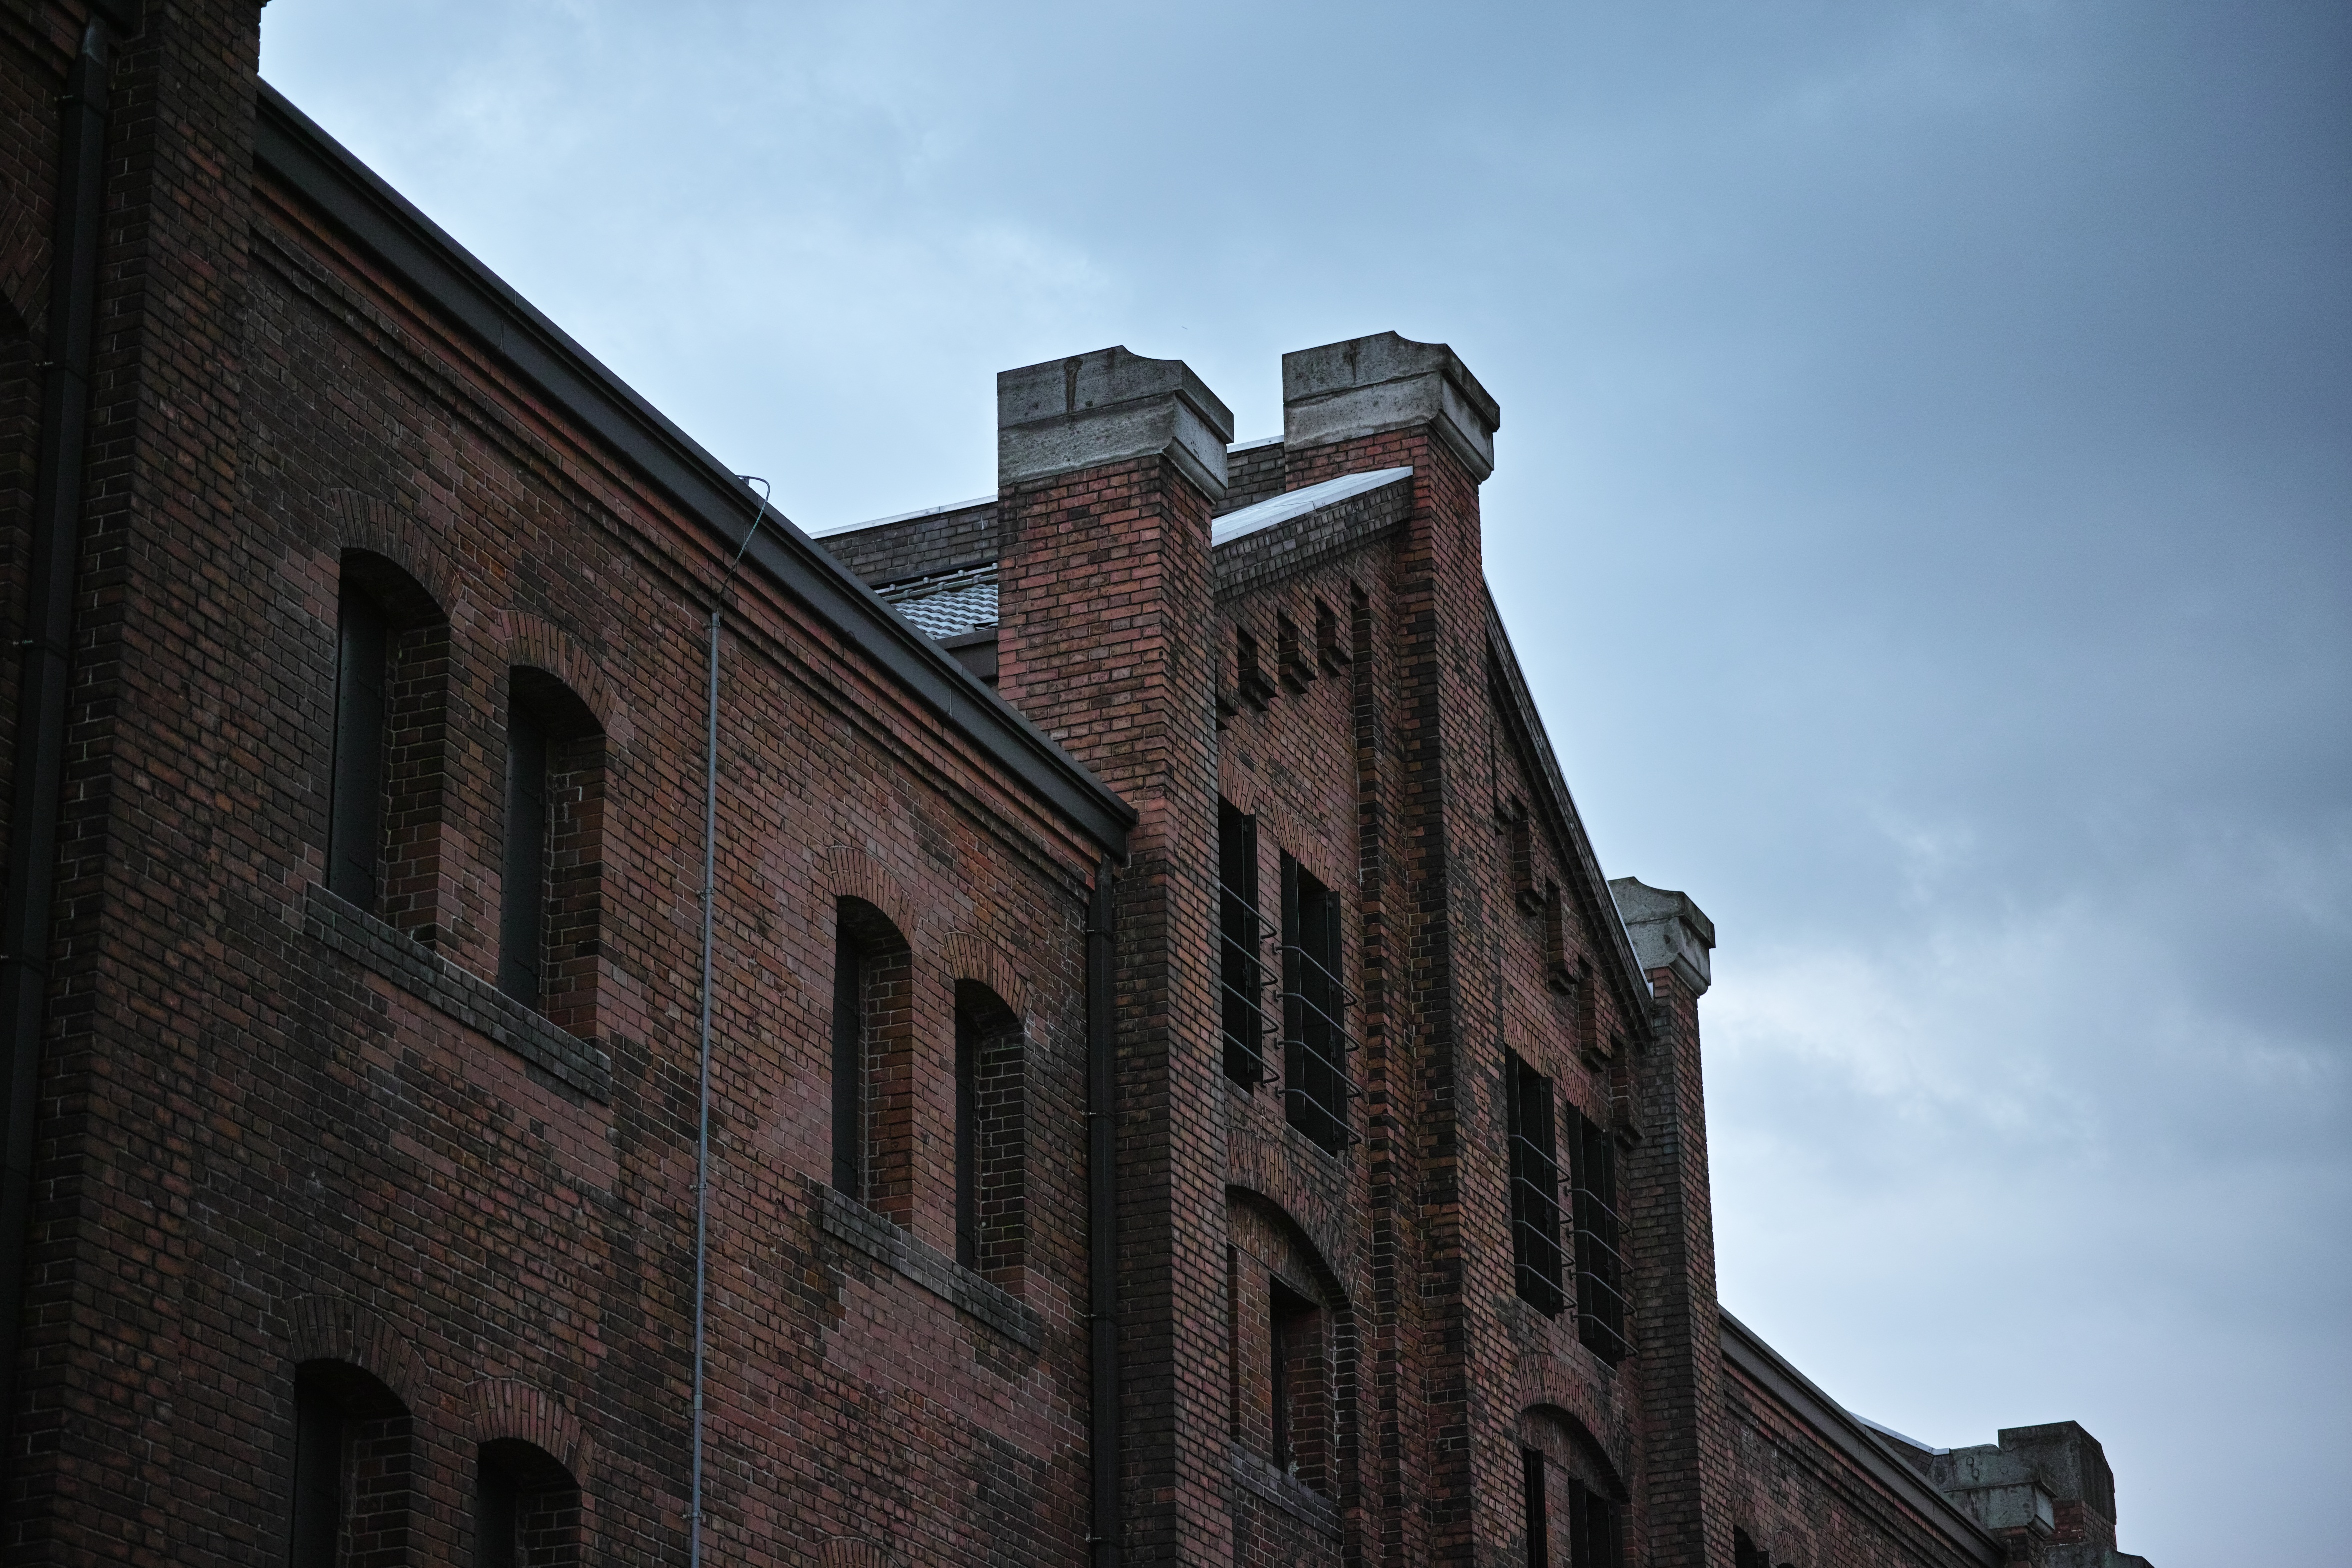
architecture, sky, house, building, city, skyscraper, cityscape, downtown, tower, landmark, facade, brick, bill, yokohama, red brick warehouse, urban area